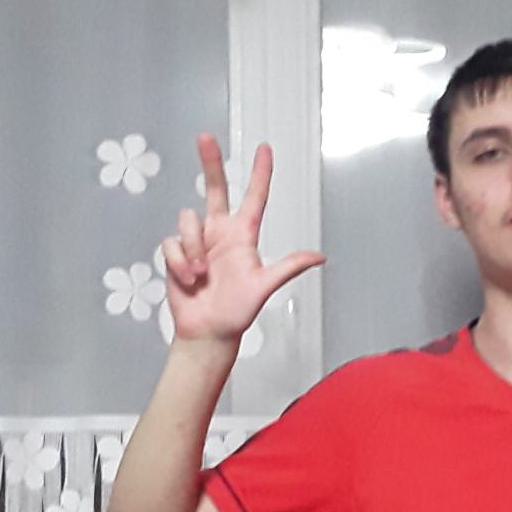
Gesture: three2